Kokkola

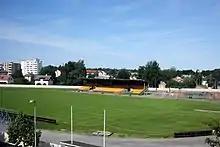
Kokkola sports field

During the winter time, Kokkola offers 20 skiing tracks with a total length of . Kokkola is the home of the ice hockeyclub Hermes, which plays in the second highest Finnish league (mestis). Moreover, there are the soccer clubs Kokkolan Palloveikot (KPV), which plays in the second highest Finnish league (Ykkönen) and Gamlakarleby Bollklubb (GBK), which plays in the third highest Finnish league (Kakkonen). Kokkola's volleyball team Kokkolan Tiikerit is active in the highest Finnish volleyball league and current Finnish champions for men (Lentopallon Mestaruusliiga). Sailing clubs include Gamlakarleby Segelförening, Kokkolan Purjehtijat and Kokkolan venekerho. There is also an american football team Karleby Goats, which plays in the third highest Finnish american football league (Amerikkalaisen jalkapallon II-divisioona).